Atatürk's Main Principles

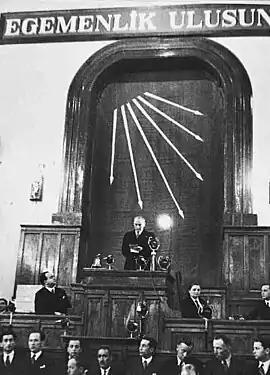
The Six Arrows which represent Atatürk's principles.

Atatürk's Principles consist of six principles that determine the pragmatic policies of Turkey's first president, Mustafa Kemal Atatürk, which he put into effect under his administration. These principles came to be the fundamental pillars of the Republican People's Party, the founding and sole party of the country, on 13 May 1935. Later, the principles were added to the 1924 Constitution with a law enacted in 1937 and thus became the national ideology of Turkey with this practice.